Culture of Galicia

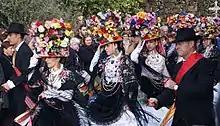
A Danza de San Sebastián

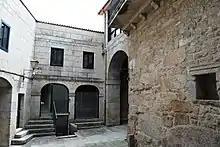
The Museo Etnolóxico de Ribadavia

The culture of Galicia encompasses the customs, practices, artistic expressions, and social norms associated with the Galician people of northwestern Spain. It is characterized by a distinct language (Galician), a rich tradition of music featuring the gaita (bagpipe), and a cultural heritage with historical connections to Celtic traditions. Mythology and folklore are significant parts of Galician culture, featuring figures such as Breogán, the legendary founder; the "Mouros", associated with ancient sites; and the "meigas", or witches. Important traditions include "Entroido", the Galician equivalent of Carnival; and the numerous local ""festas"" or festivals, often centered around religious or agricultural cycles. Galicia also has a distinctive cuisine, architecture (including the characteristic ""hórreos"" or granaries), and a strong sense of regional identity.